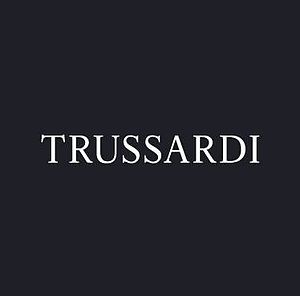
Trussardi
Trussardi er et italiensk modehus, der blev grundlagt i 1911. Det producerer og sælger luksusvarer som beklædning og accessories. Virksomheden begyndte som en producent af læderhandsker, men udvidede senere sin produktlinje til også at omfatte andre lædervarer i 1970, efter Nicola Trussardi overtog firmaet fra sin onkel. I 1980'erne begyndte firmaet også at producere ready-to-weartøj samt parfume og jeans. I 1990'erne blev Trussardi-produkter solgt internationalt og de største markede var Italien og Japan.